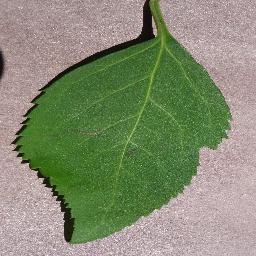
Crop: cherry
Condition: (including_sour)_healthy